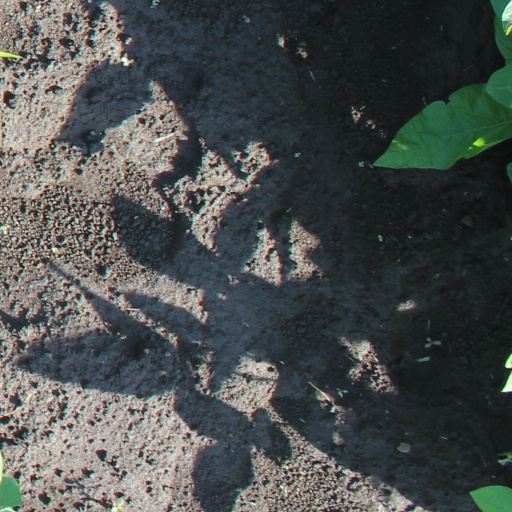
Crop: soybean